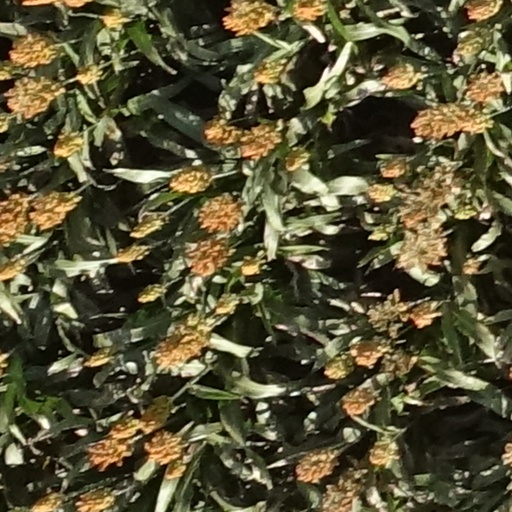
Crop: sorghum